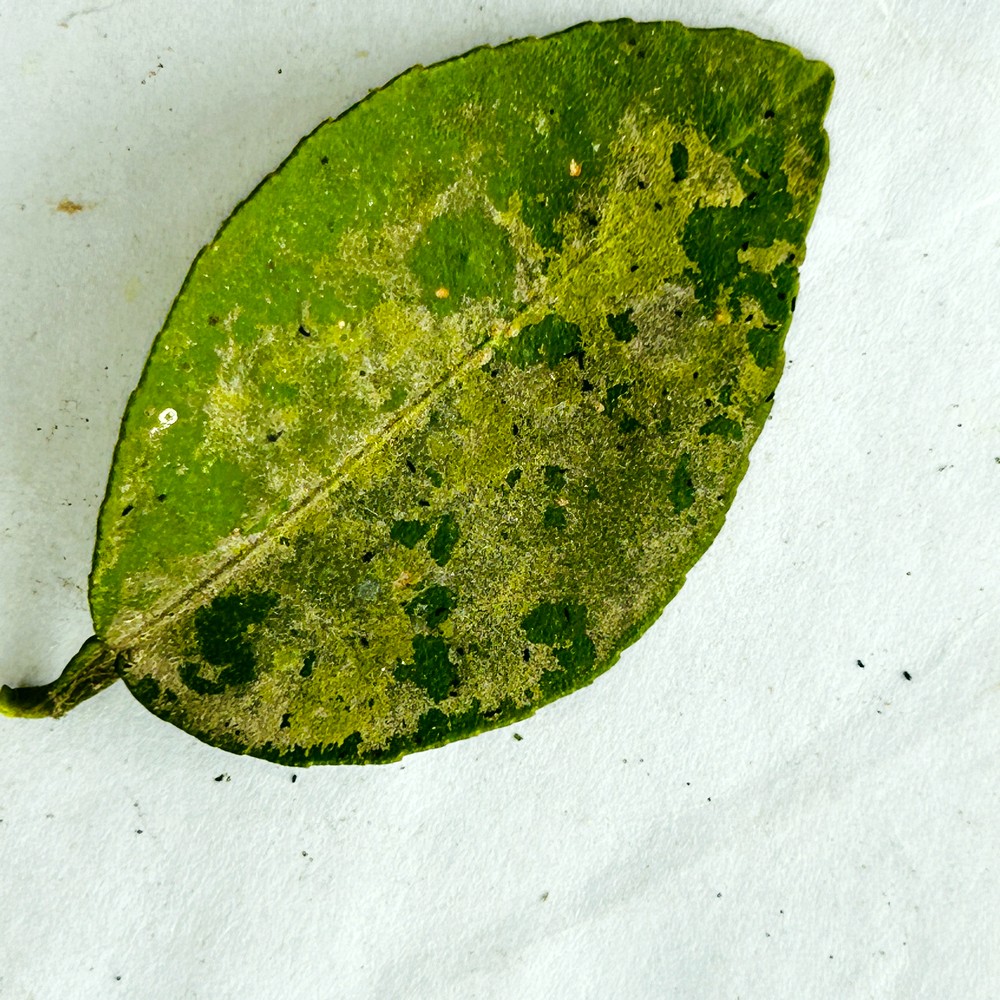
Label: Sooty Mould